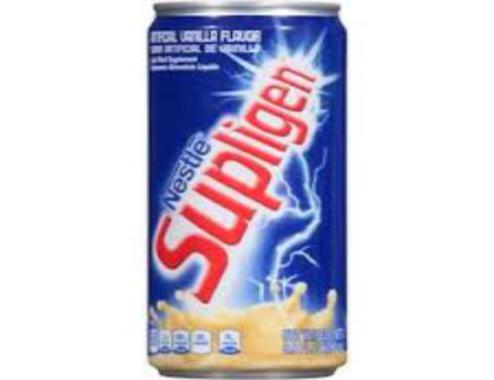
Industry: Food